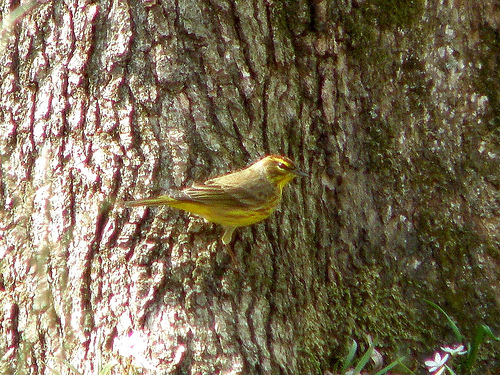
this bird has a yellow belly and breast with brown crest and superciliary.
this yellow and brown bird has yellow superciliary.
the rump of this bird is brown, with a yellow breast and flank
this small bird has a small head in comparison to its body, yellow thighs and belly, and a yellow eyebrow.
this bird seams small and is yellow and brown with a large feather for the tail.
this bird is yellow with brown and has a very short beak.
this is a small bird mostly brown with a yellow breast and yellow stripe on its face.
this small bird has light gold belly and breast and dark gold wing and tail.
small yellow bird with red across the top of crown as well as red strips down breast.
this bird is yellow with brown and has a very short beak.
Species: Palm Warbler